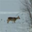
Label: deer